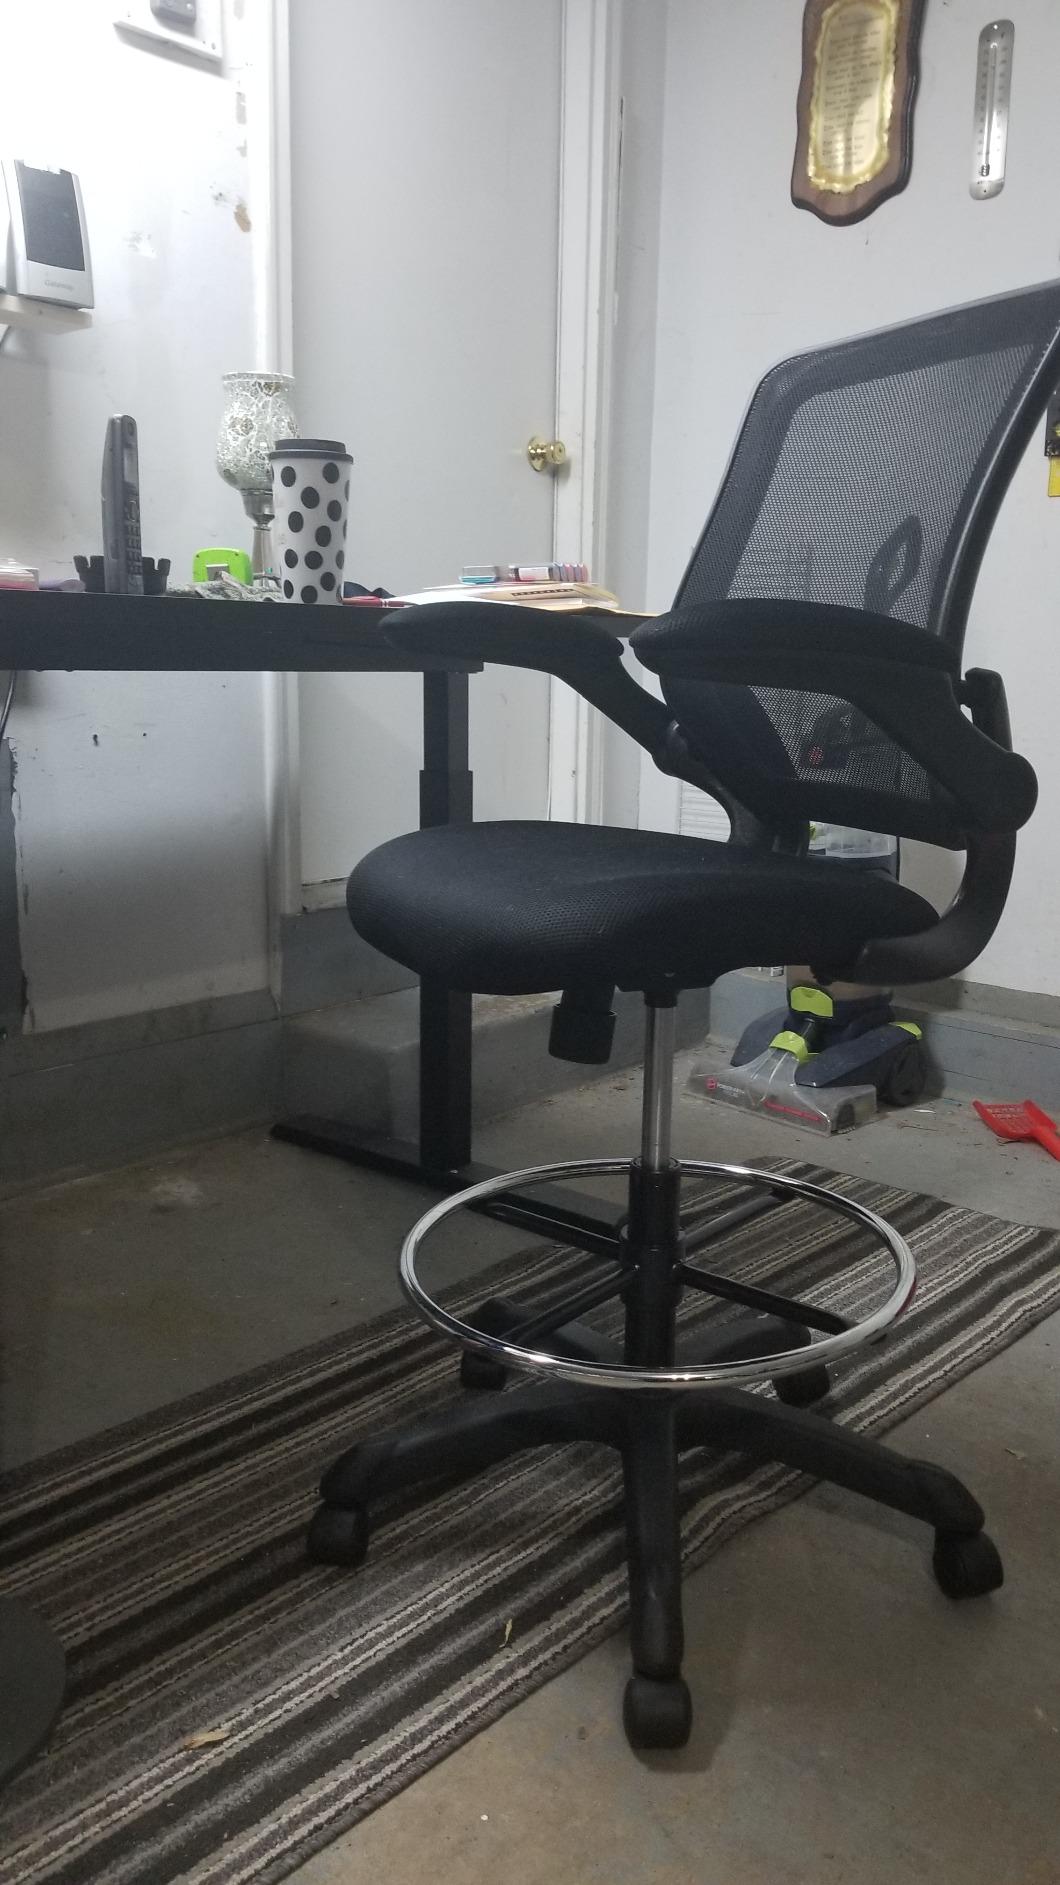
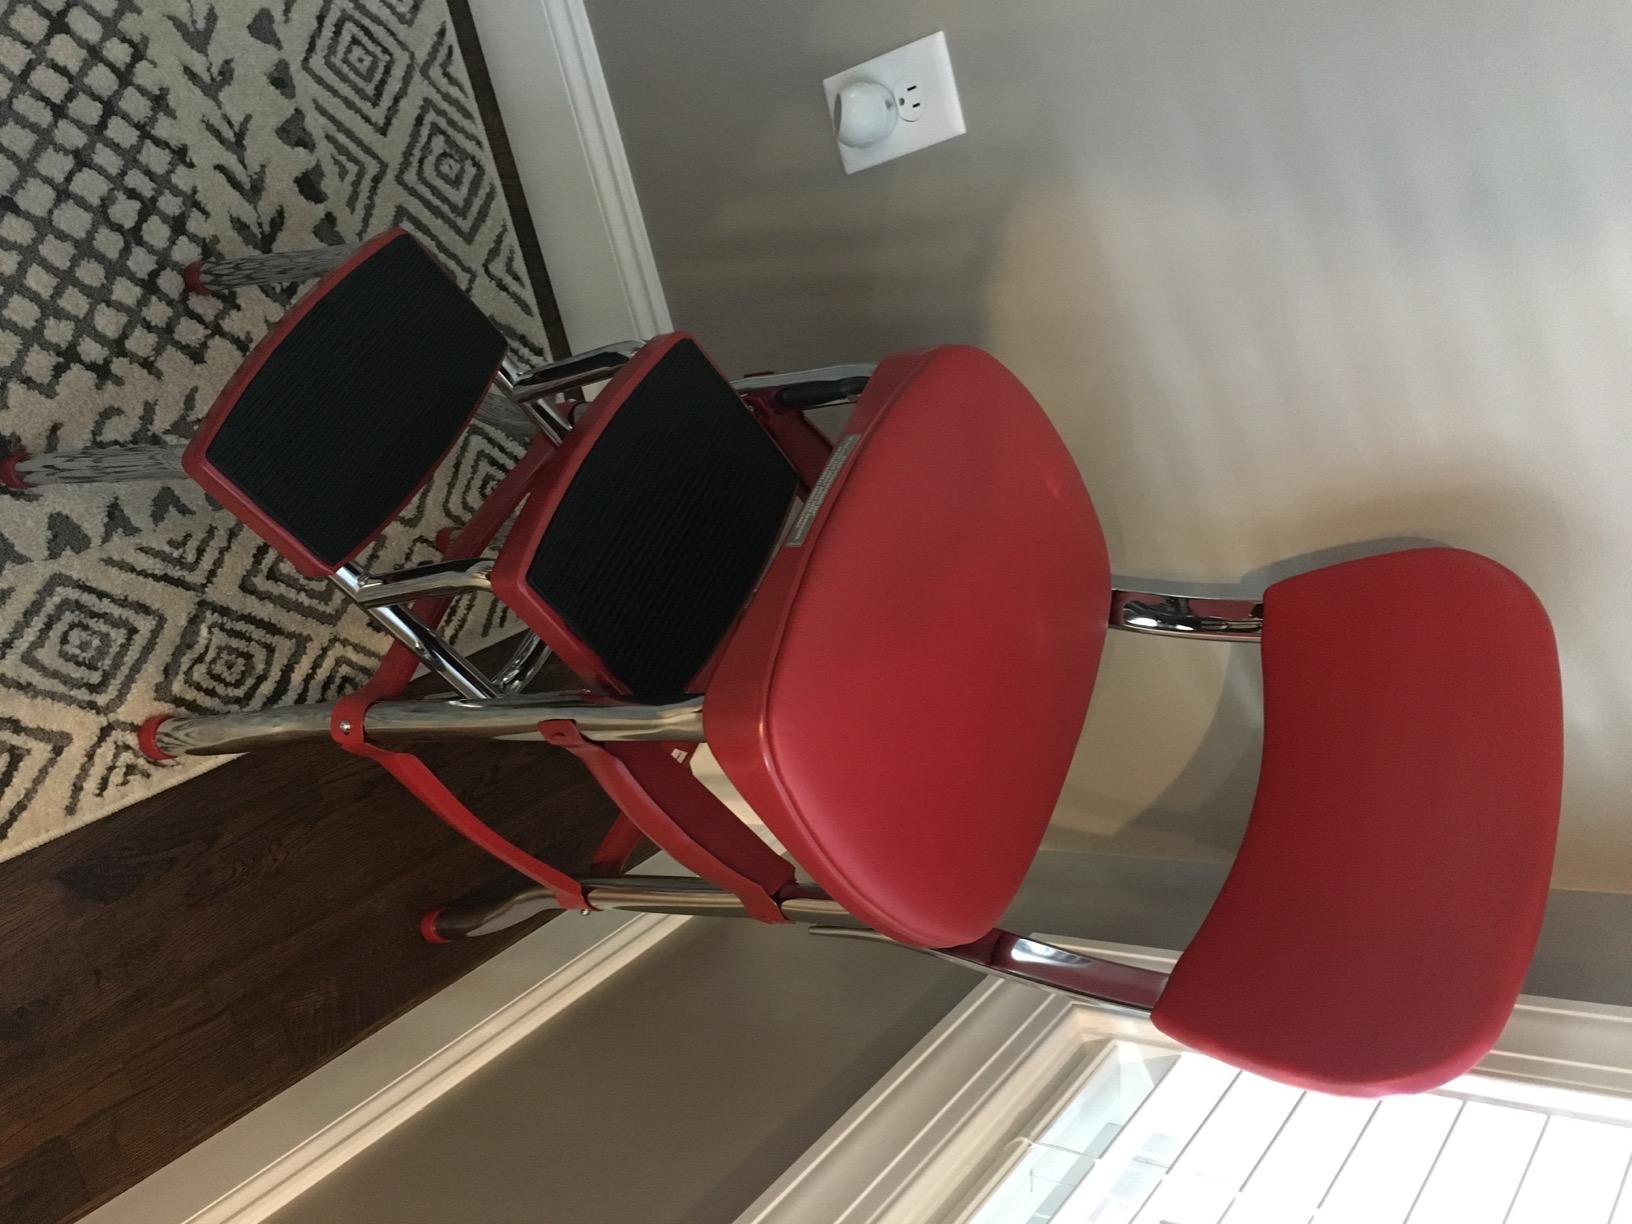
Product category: items_chair
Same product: no